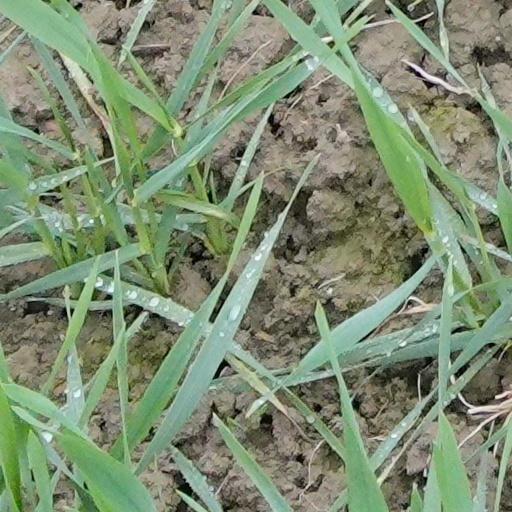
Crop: wheat